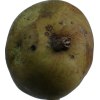
Label: pear